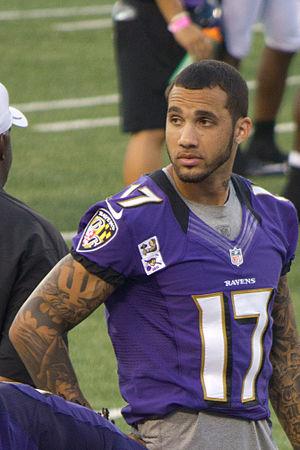
Tandon Mic Doss, né le 22 septembre 1989 à Indianapolis, est un joueur américain de football américain.